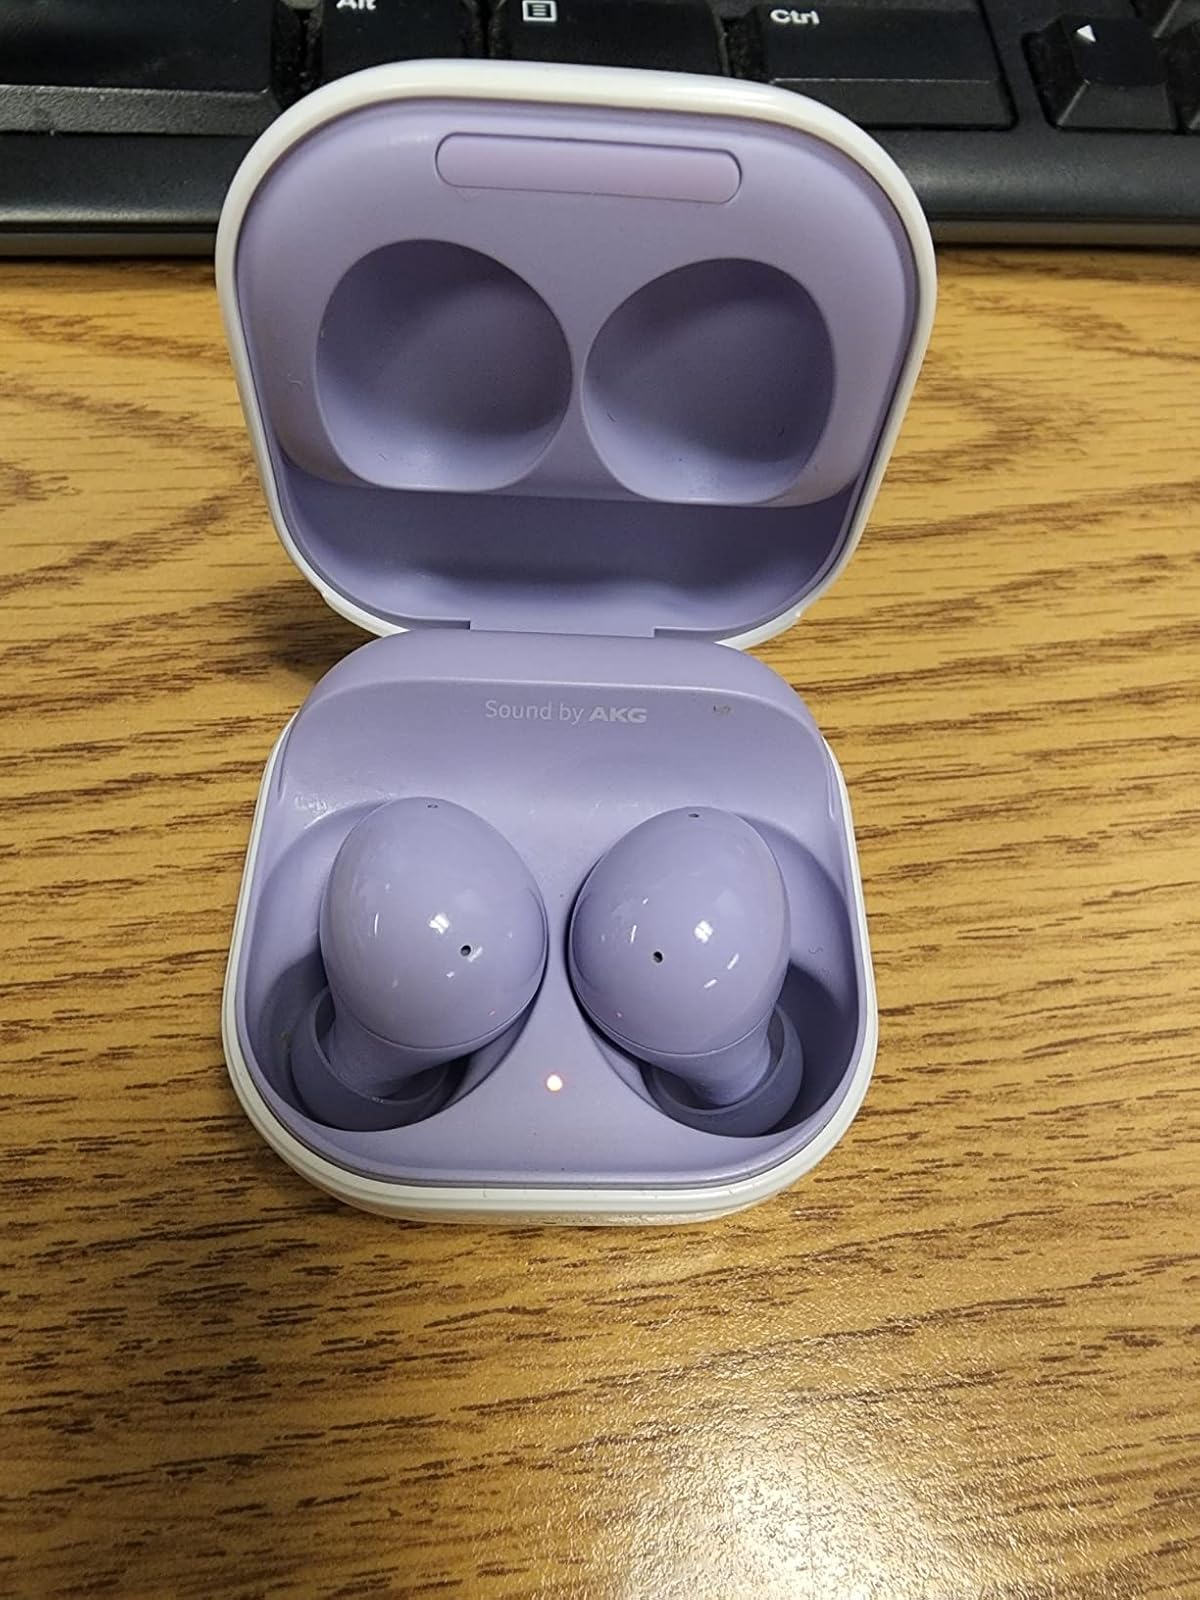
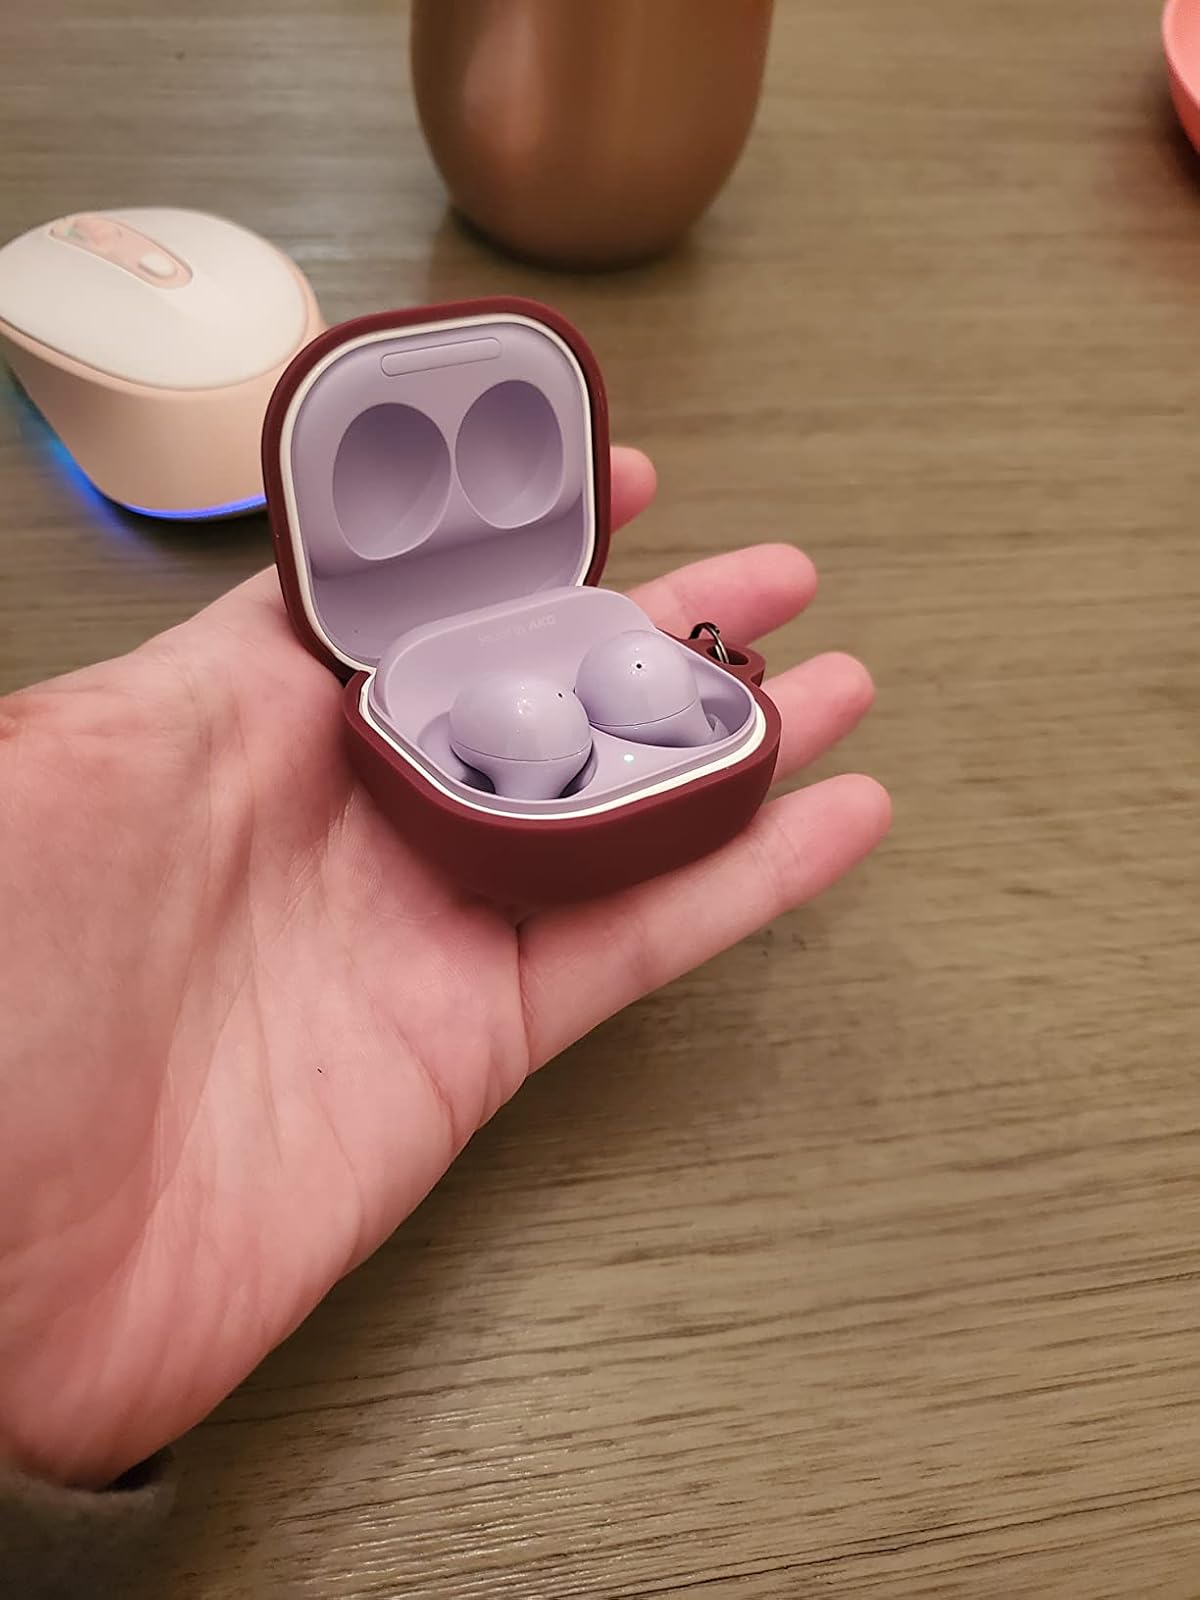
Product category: earbuds
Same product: yes